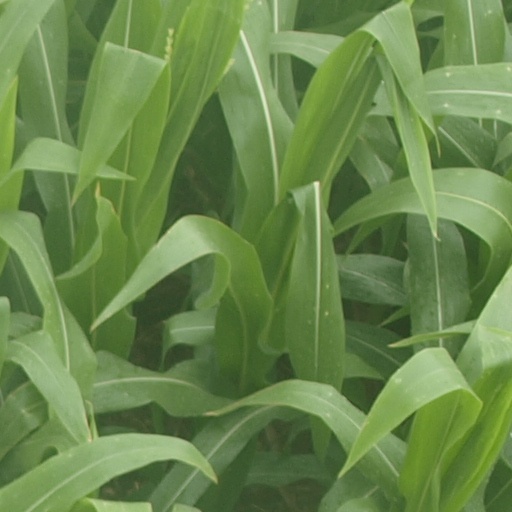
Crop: maize; corn